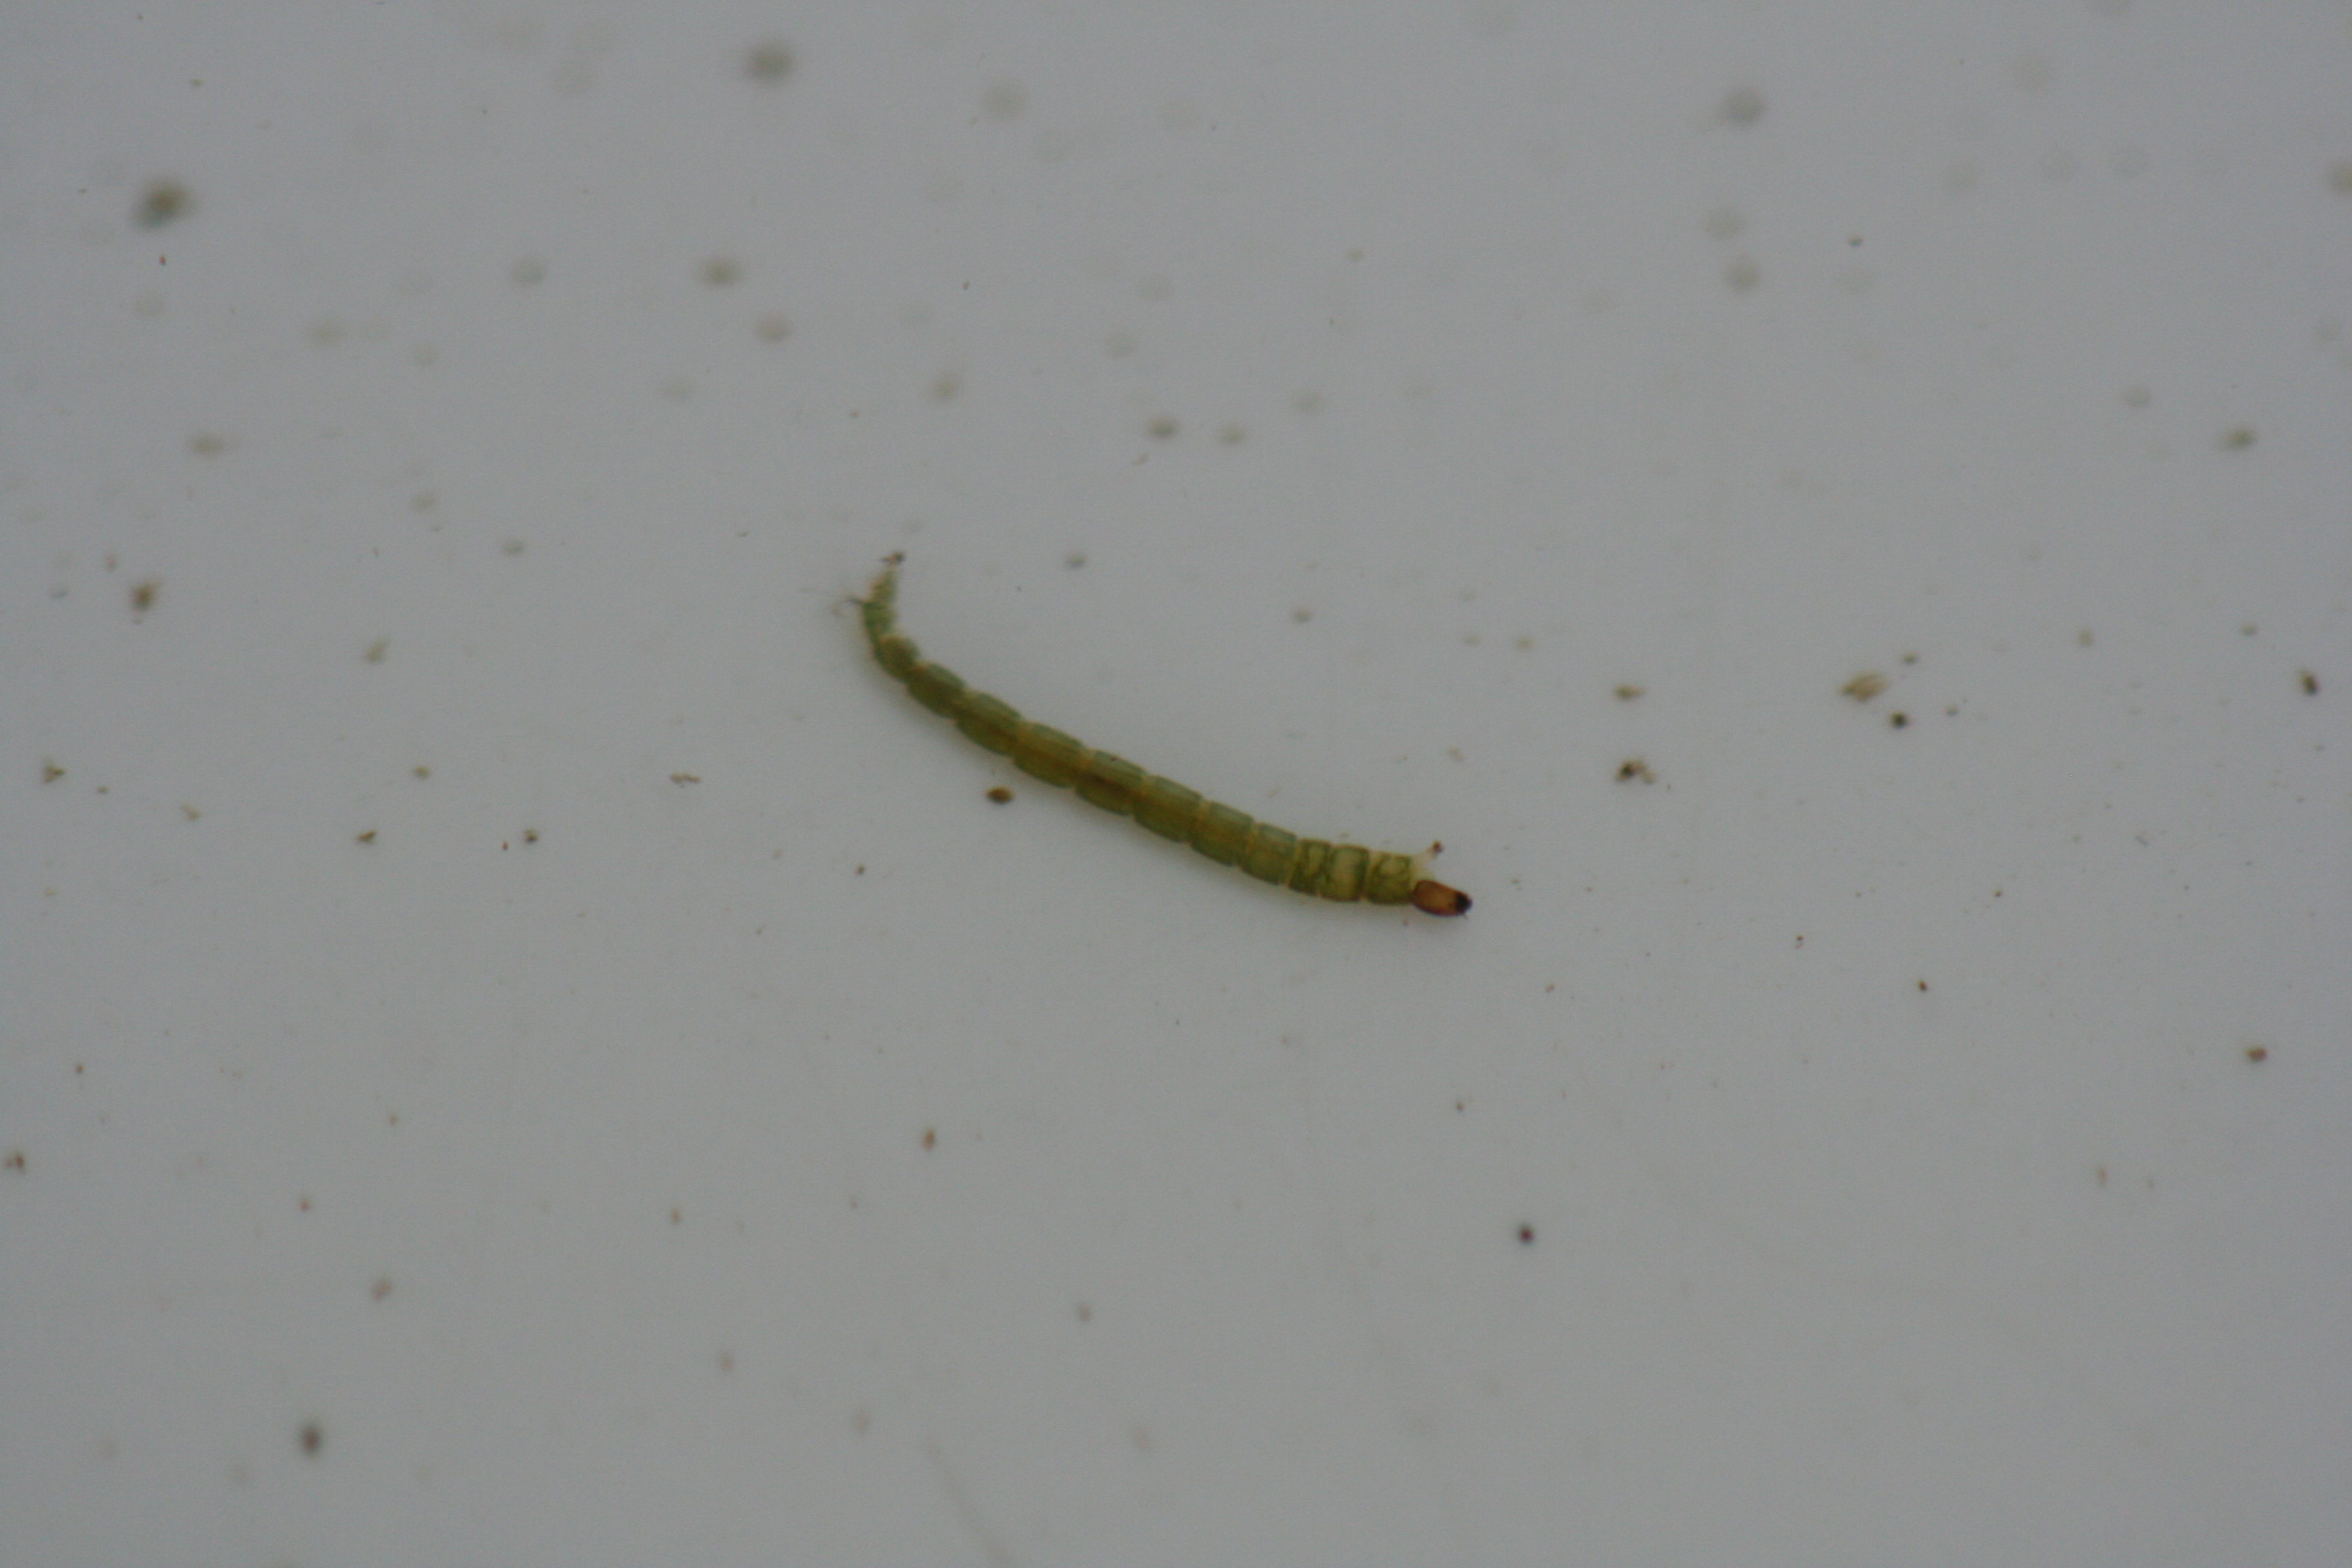
Macroinvertebrate group: true_flies